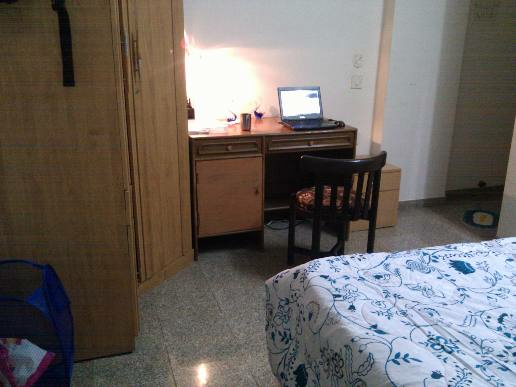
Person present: No